Penny Sharpe

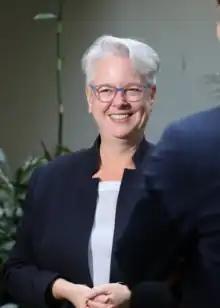
Penny Sharpe in October 2023

Penelope Gail Sharpe (born 22 October 1970) is an Australian politician. She has served as a member of the New South Wales Legislative Council since 2005, representing the Labor Party. Since March 2023, Sharpe is the Leader of the Government in the Legislative Council and the Vice-President of the Executive Council since Labor's election victory in March 2023, having previously served as leader of the opposition in the Legislative Council between 2021 and 2023.